For the Glory

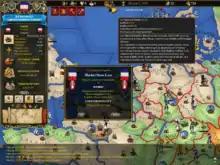
A preview image of "For the Glory" showing the map, interfaces, menus, units and Western Europe.

"For the Glory" is played in real time, which flows continuously during gameplay, rather than taking place in turns. The player is able to pause the game, speed up, or slow down time as desired. Unlike most real-time strategy games, the focus is not on military management. Instead, as with other grand strategy titles, the player manages their chosen nation juggling the nation's economy, military, political alliances, scientific development, exploration and colonization, religious affairs, and internal stability.